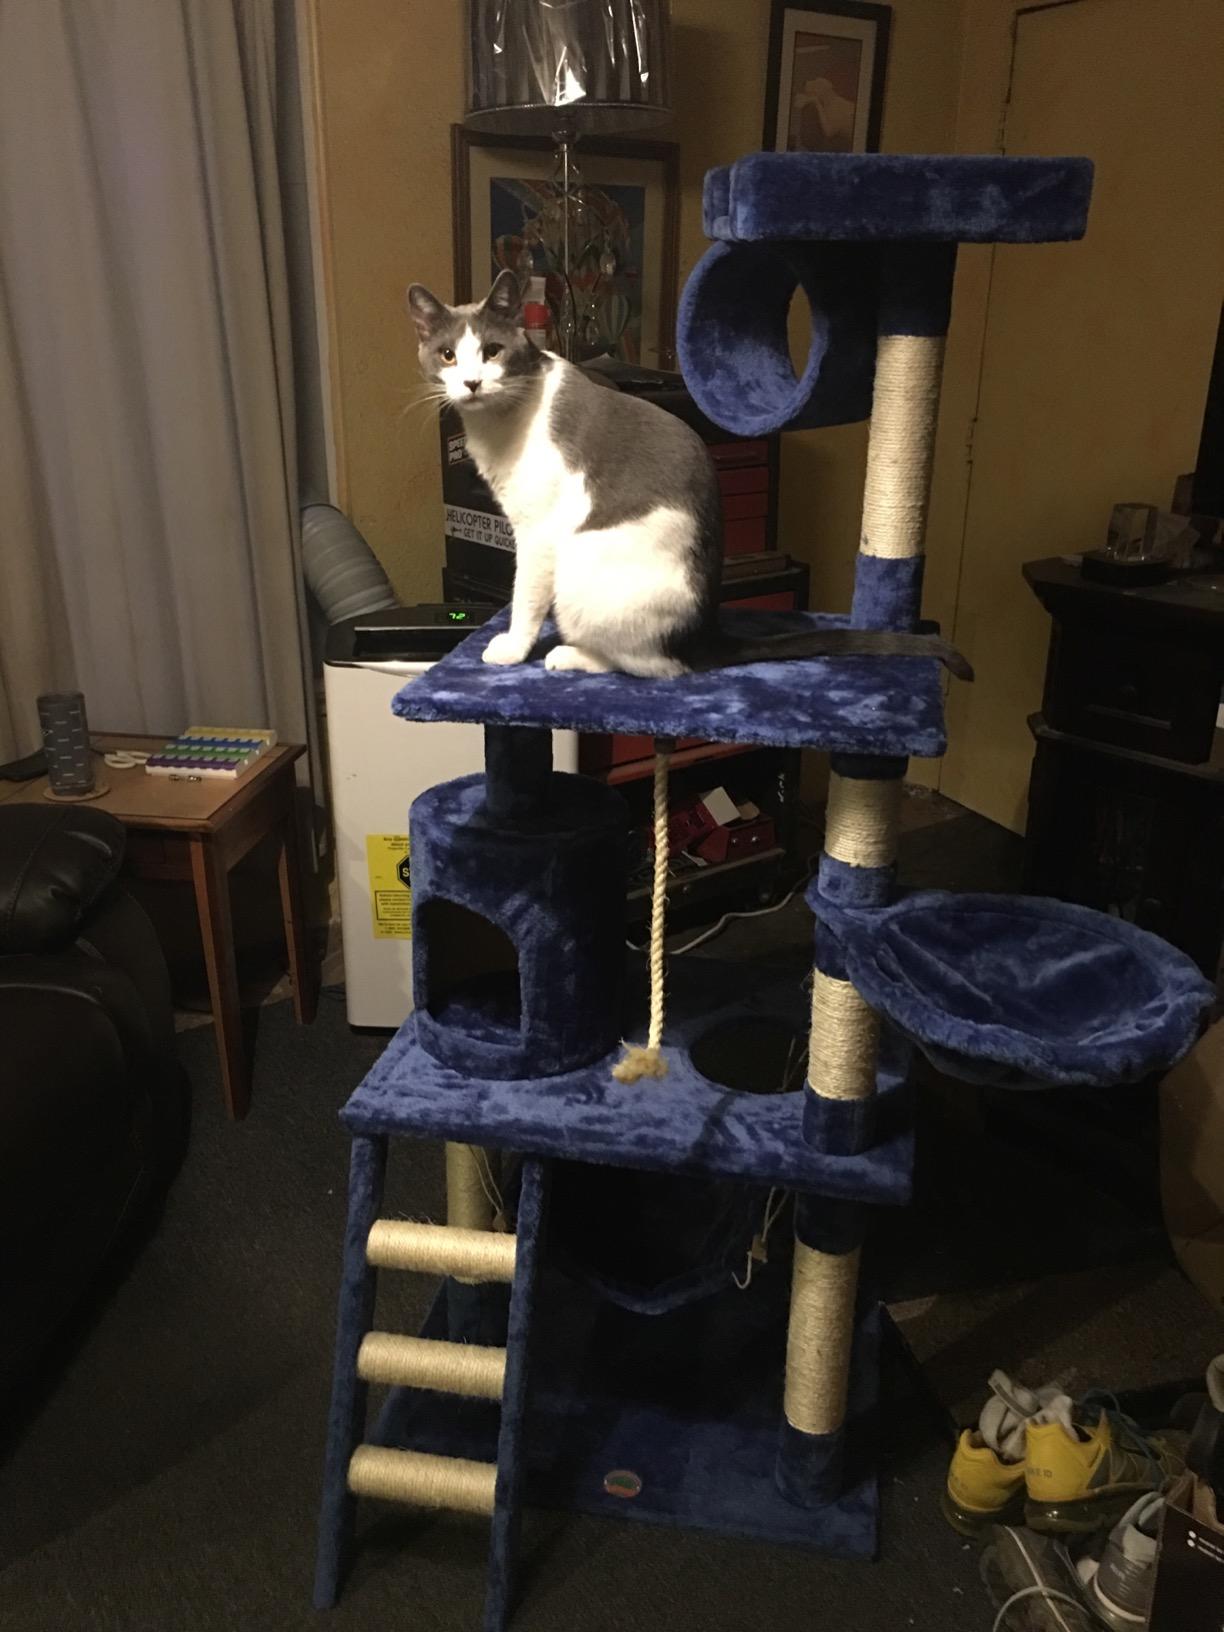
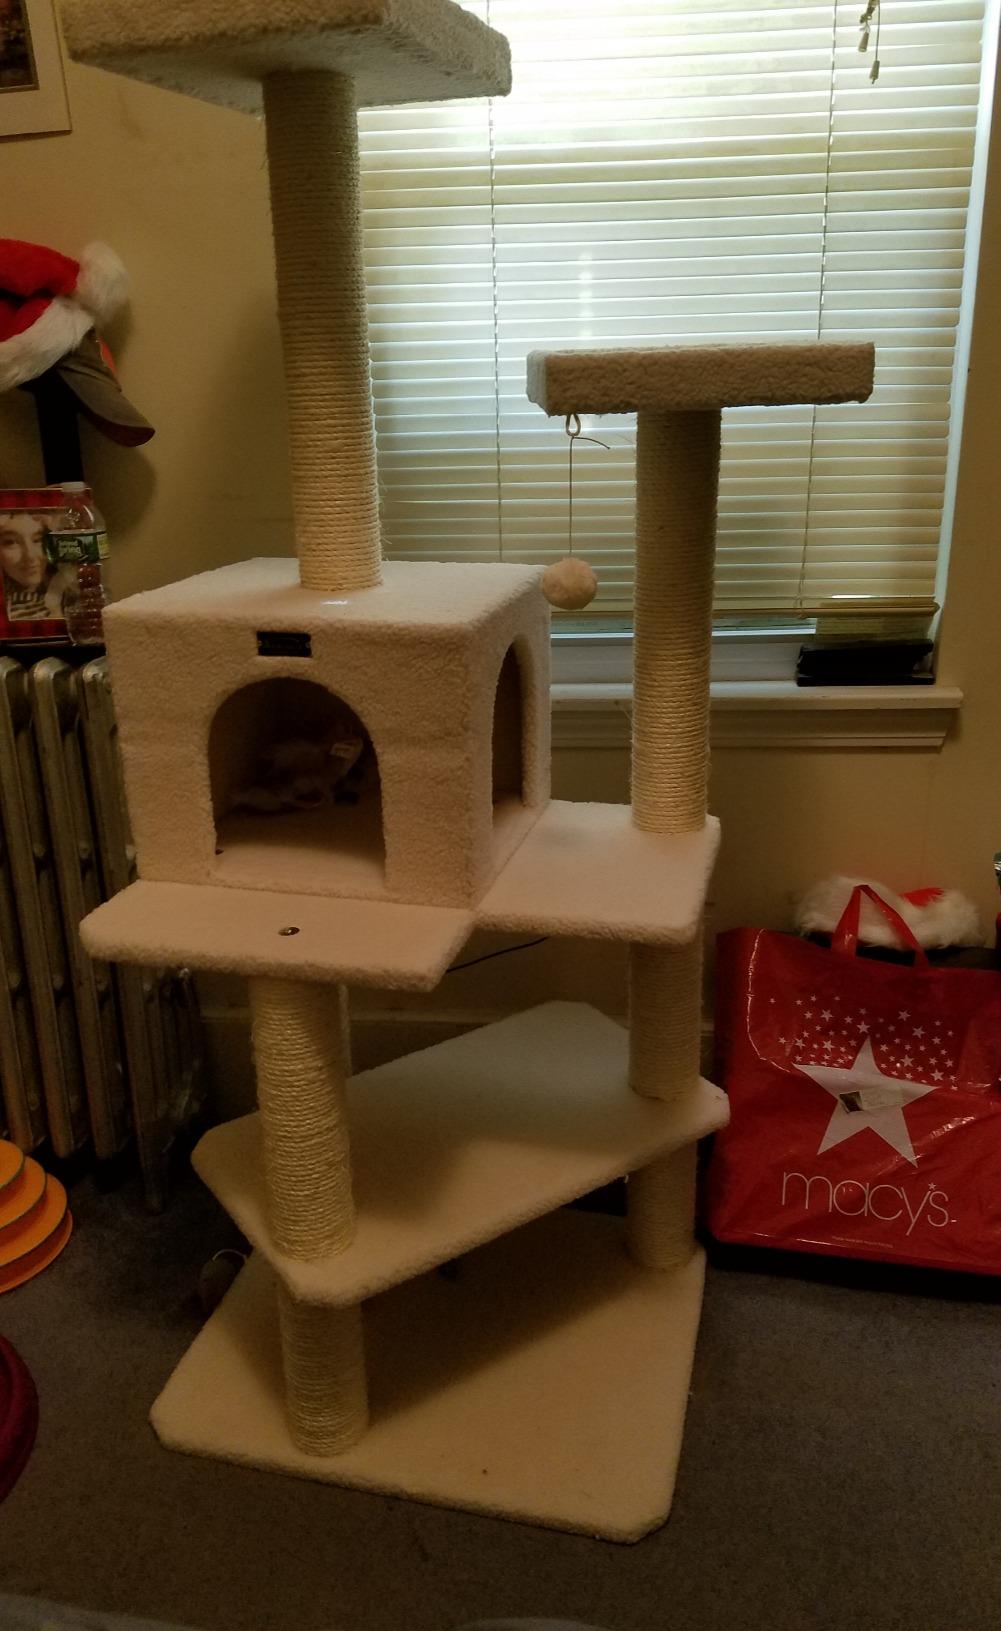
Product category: items_cat tree
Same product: no